Henry Joseph O'Leary

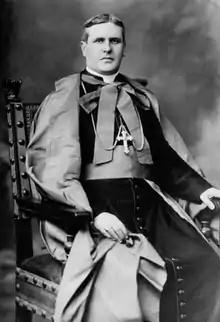

Henry Joseph O'Leary (March 13, 1879 – March 5, 1938) was a Canadian cleric, the fifth Bishop of the Roman Catholic Diocese of Charlottetown, and later the second Archbishop of the Archdiocese of Edmonton.